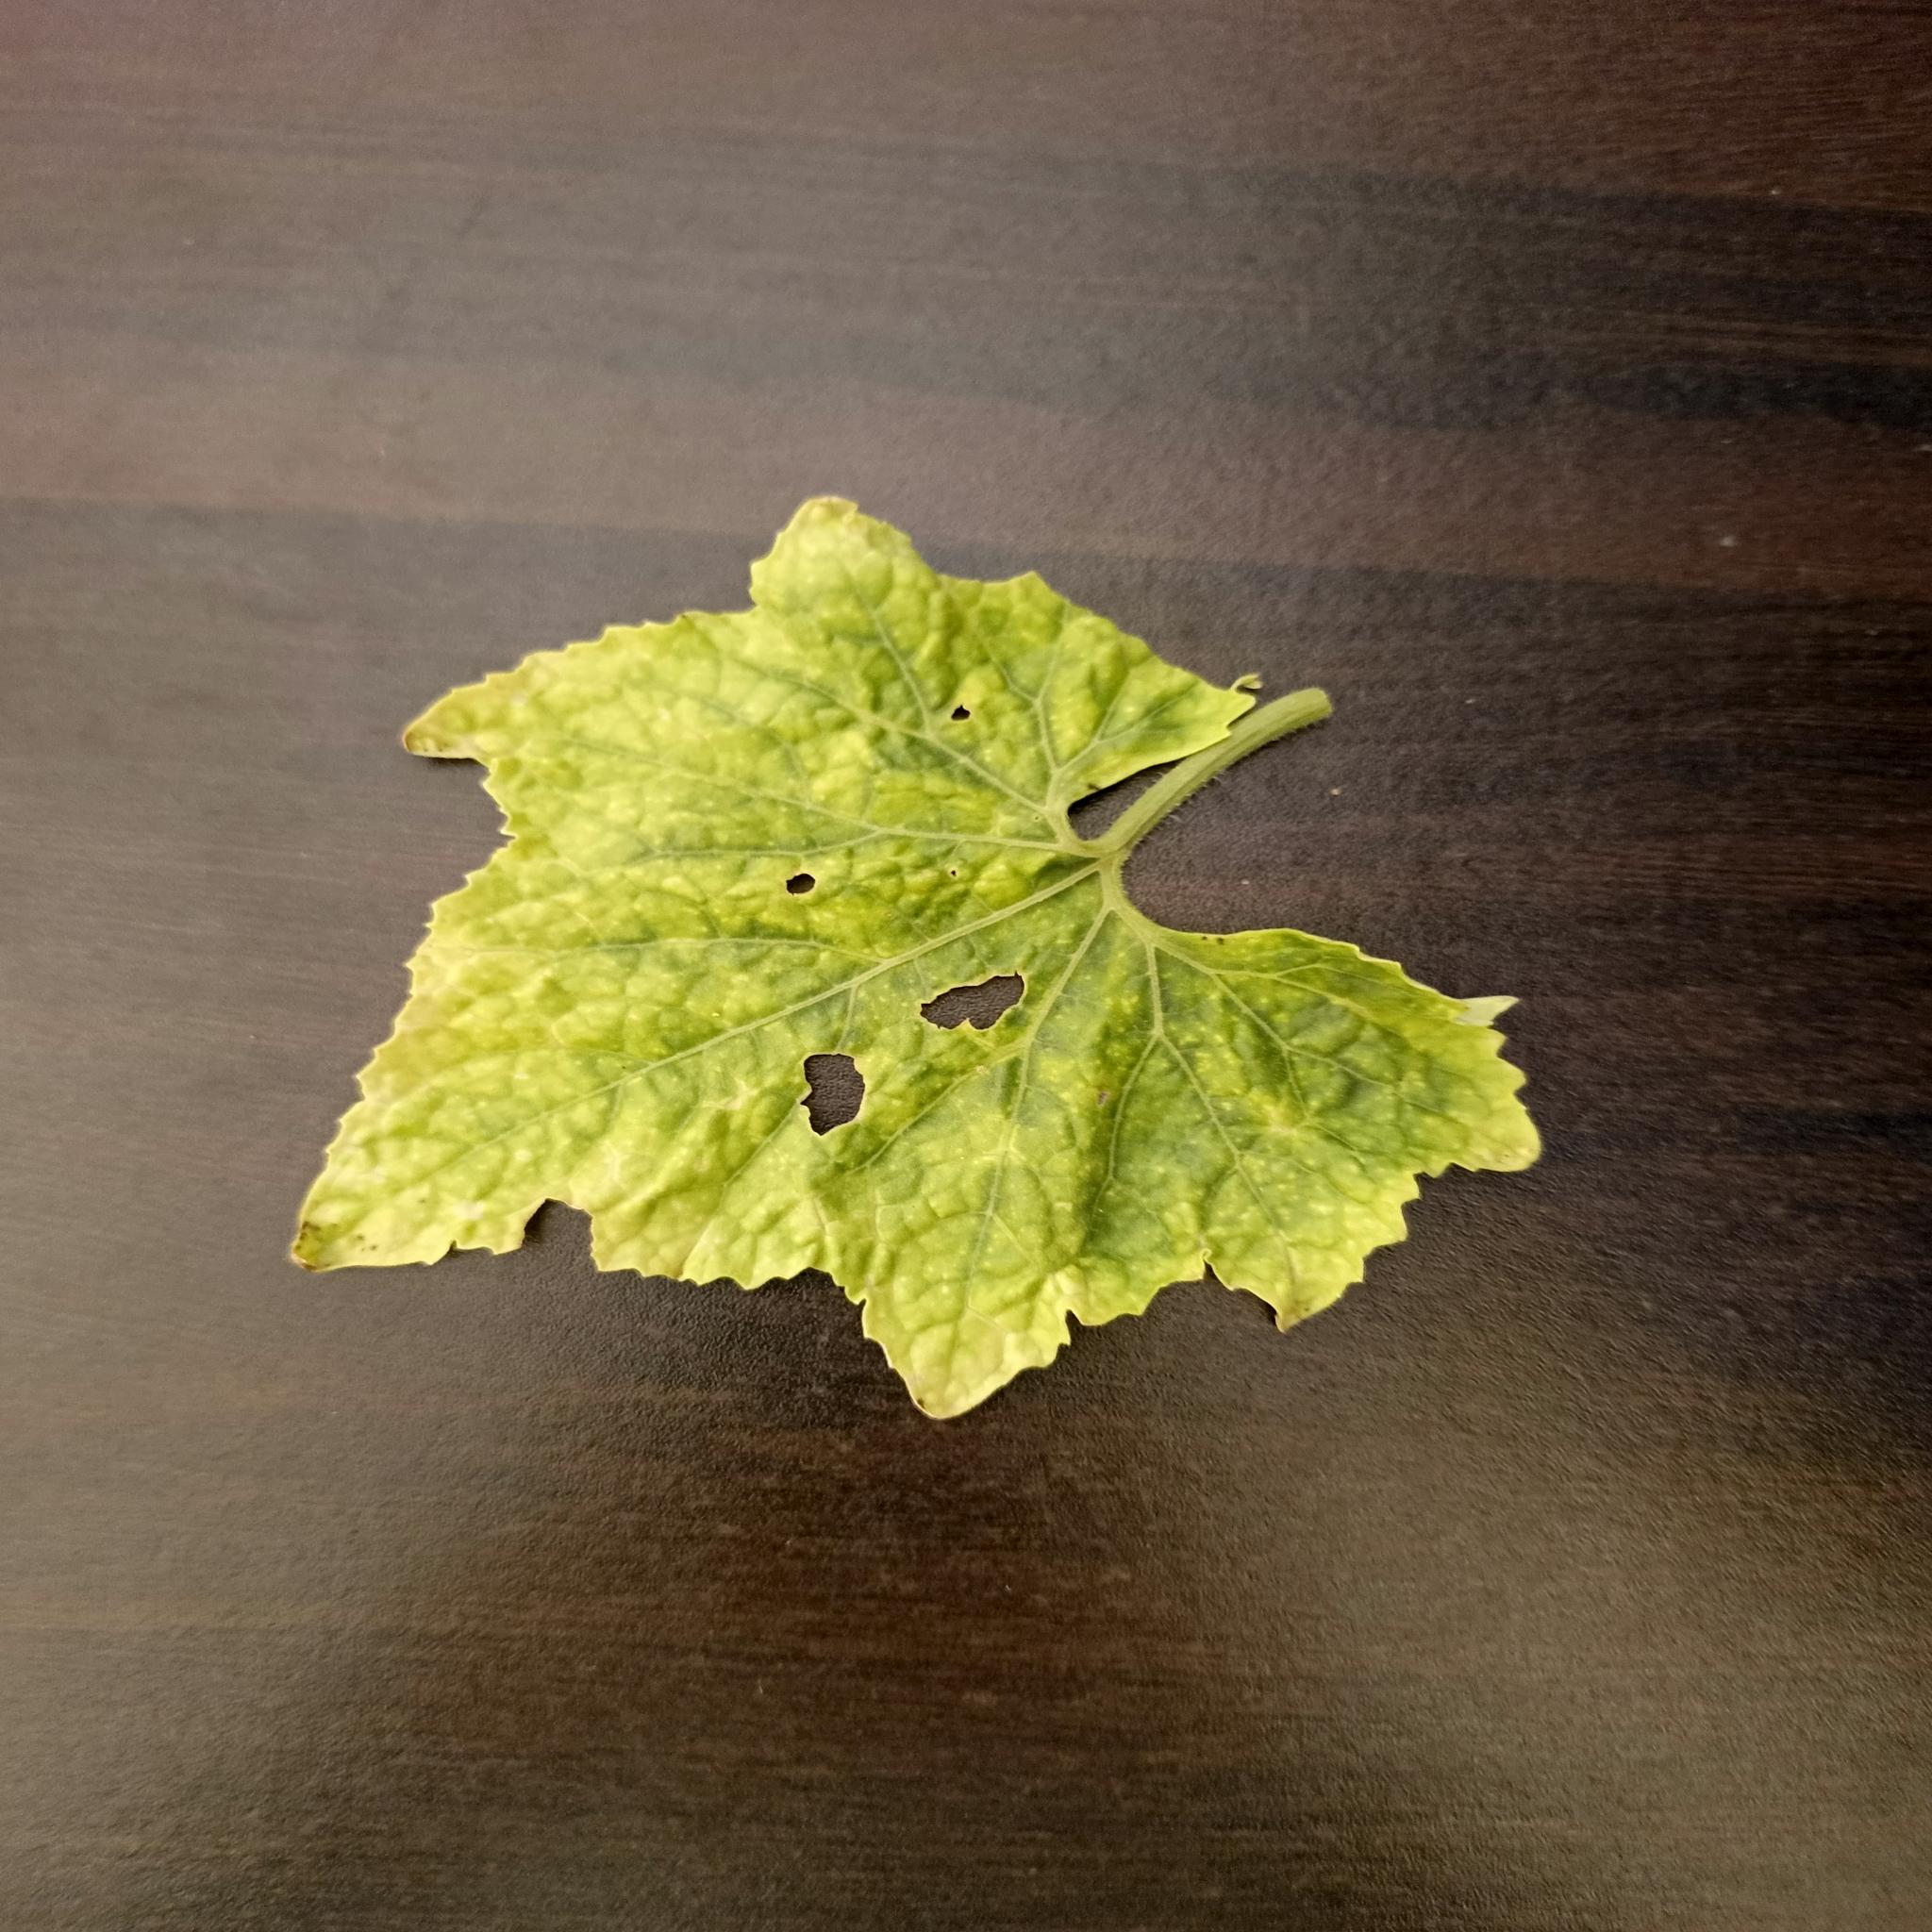
Label: Downy mildew